Scott McLaughlin

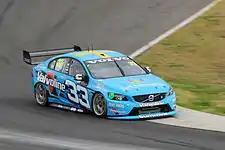
McLaughlin racing at the 2014 Sydney Motorsport Park 400

McLaughlin continued with Garry Rogers Motorsport into 2014, under its new identity as Volvo Polestar Racing (later Volvo Cyan Racing). On 1 March 2014, McLaughlin scored a podium finish in Volvo's return to the series at the Clipsal 500 Adelaide. Four race wins at Barbagallo, Sydney Motorsport Park, and 2 wins at Phillip Island. He finished 5th in the standings.